Cutting the Mustard

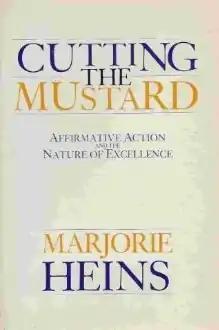
Book cover

Cutting the Mustard: Affirmative Action and the Nature of Excellence is a 1987 non-fiction book by civil libertarian and United States lawyer Marjorie Heins about the Equal Protection Clause of the Fourteenth Amendment to the United States Constitution and its relationship to affirmative action and sexism. Heins discusses the case of Nancy Richardson, dean of student affairs at the Boston University School of Theology, who was removed from her position by the school's administration in 1981. Heins represented Richardson in an unsuccessful lawsuit against Boston University for wrongful termination and sexism. "Cutting the Mustard" recounts the case, interspersing reflections on the lawsuit with a discussion of relevant case law, decisions by the Supreme Court of the United States related to affirmative action and multiple criticisms of contradictory court decisions in affirmative-action cases.